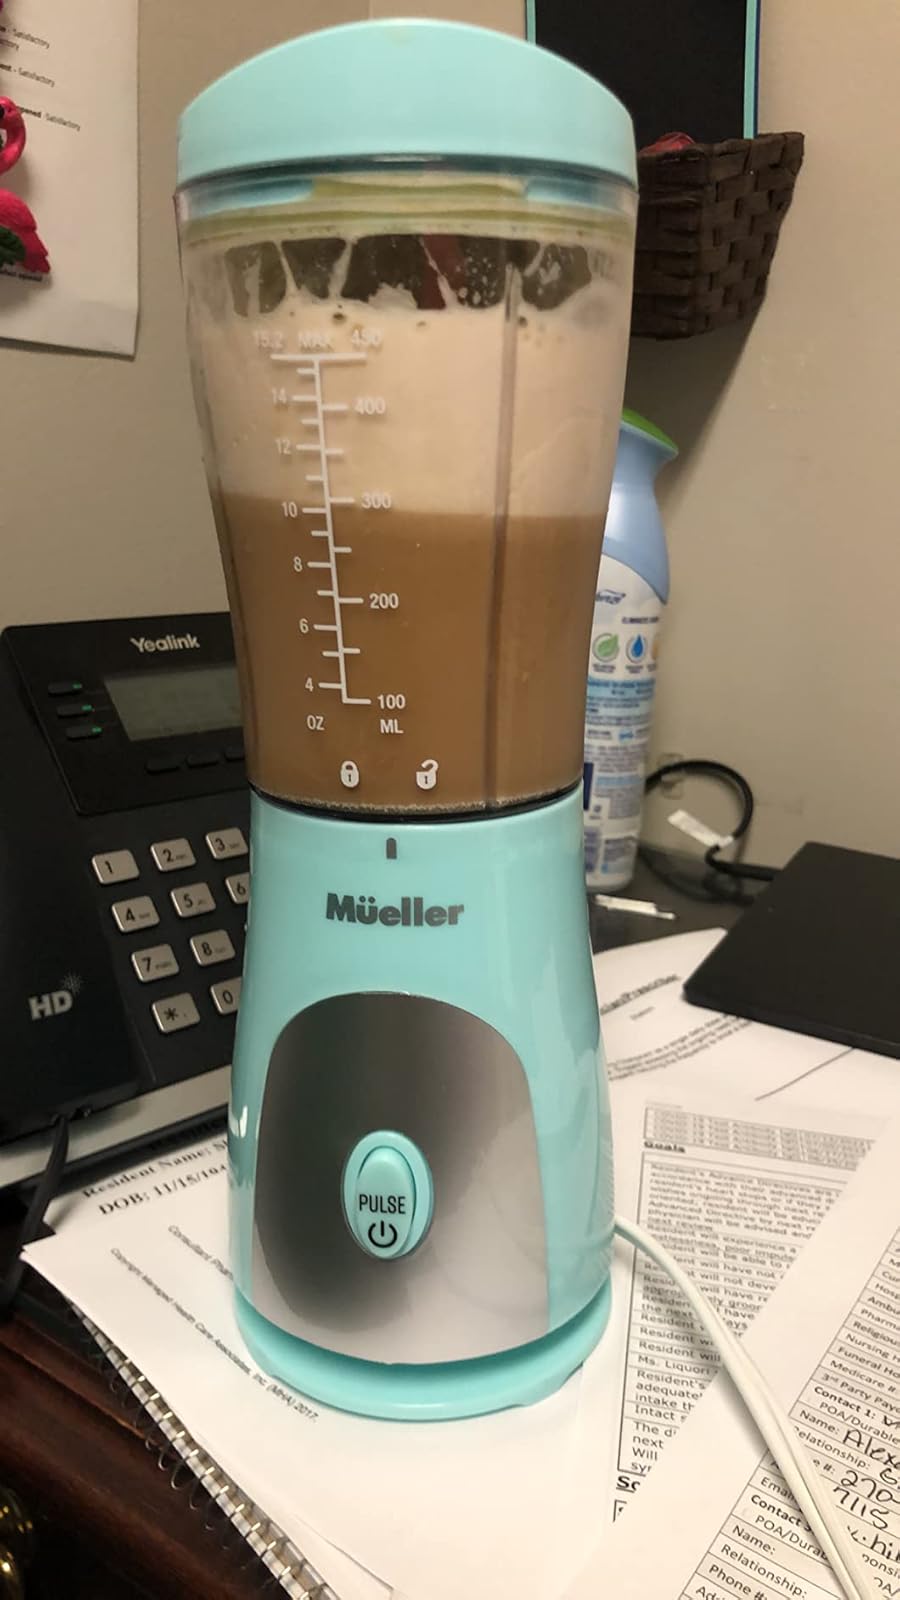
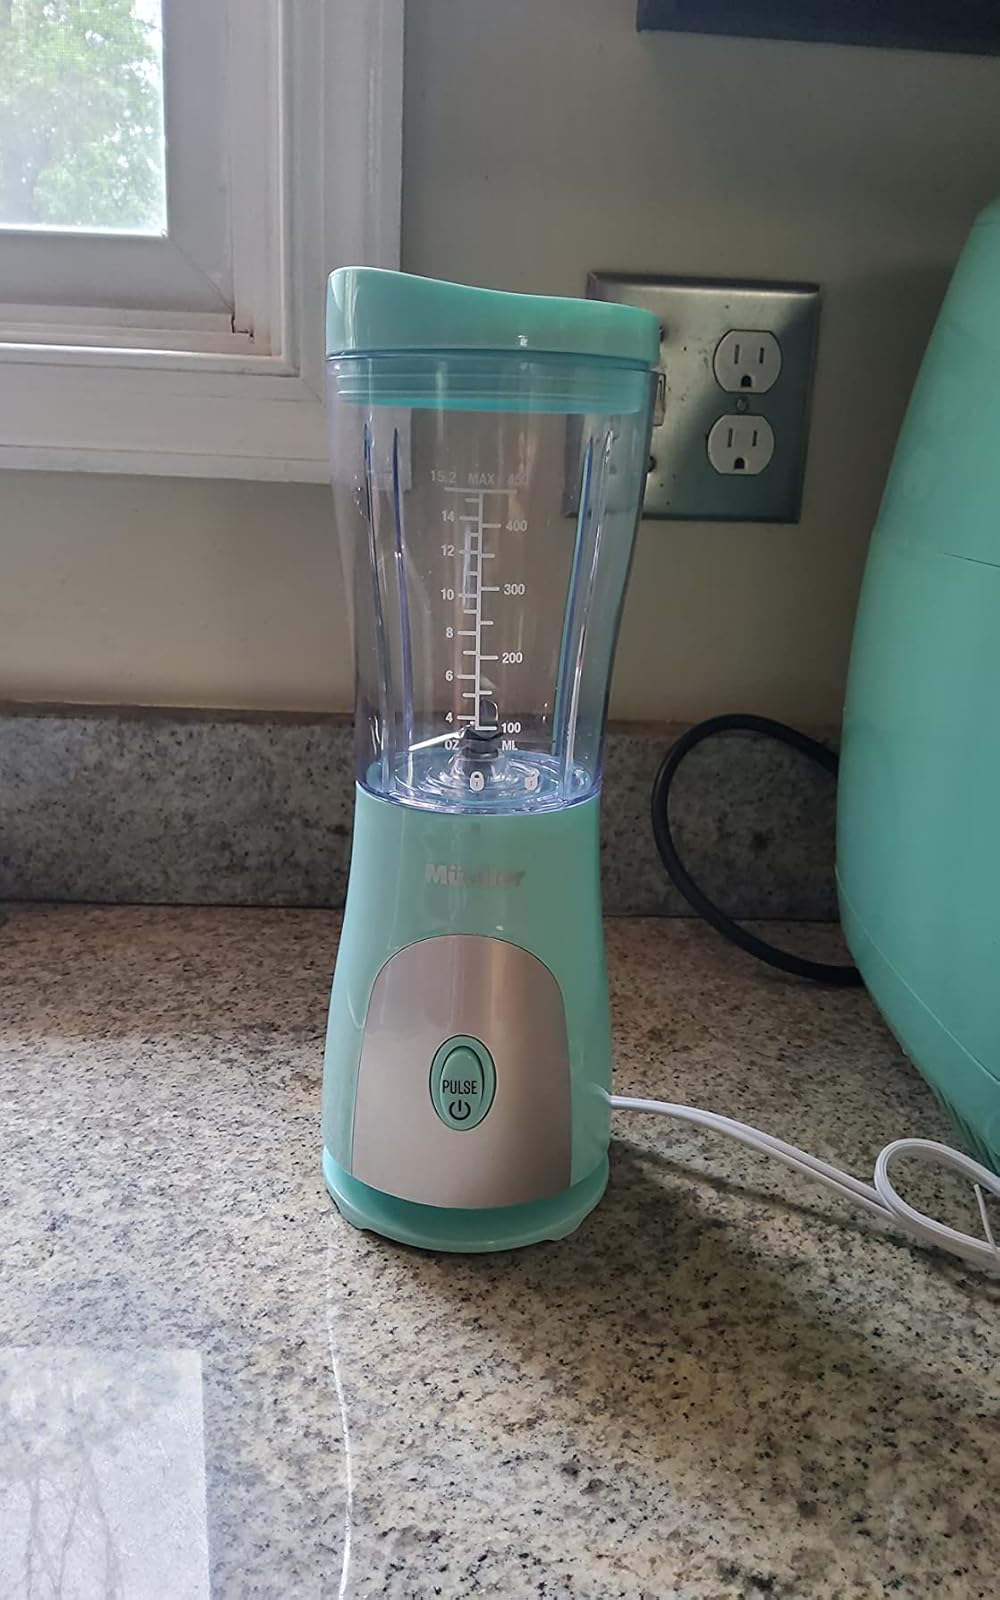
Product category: items_blender
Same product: yes